Custodian helmet

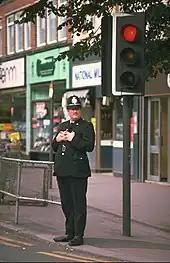

During the 1970s and 1980s, before specially adapted riot helmets were introduced, officers were expected to conduct public order and crowd control in the standard beat duty helmet. The cork construction provided little protection against attack and thrown missiles. In order to provide more protection, the construction of the helmets changed. Visually they remained the same, but instead of being constructed of cork they were now made out of a very hard-wearing plastic material and covered in felt. Internally, they were padded with foam fitted into the shell of the helmet with a webbing-style harness to allow it to sit on the head in the correct manner. Two chin straps were added at this time, a thin leather strap for normal duties, and a "public order strap" which was made of thick material and included a chin-cup to securely hold the helmet on the head. As well as these changes, helmet plates were altered so that the fixings on them were no longer lugs, but were prong-type pins which were inserted into the helmet and spread apart, so that if the helmet plate was hit by a missile, the lugs would not cause injury to the wearer. Although NATO riot helmets replaced the Custodians for public order, Custodian helmets are still currently used to control football crowds, and protests. As late as 2024, police used Custodian helmets for public order as riot gear was not available. During the London Riots in 2011, the British Transport Police and Metropolitan Police were equipped only with Custodian helmets, shields and batons. During the Uk Race Riots in 2024, a number of forces utilised Custodian Helmets as opposed to NATO helmets. One such force was Sussex Police where officers were deployed only with Custodian Helmets and utilised riot chin straps during unrest in Brighton.